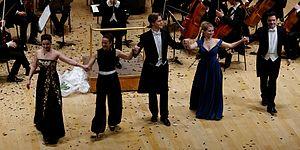
De gauche à droite
Le terme Opérette viennoise désigne les opérettes créées à Vienne entre 1860 et 1960.
Johann Strauss II, dit Johann Strauss fils ou Johann Strauss le jeune, est un compositeur autrichien né le 25 octobre 1825 à Vienne et mort le 3 juin 1899 dans la même ville.